1892 NSW Rugby Union season

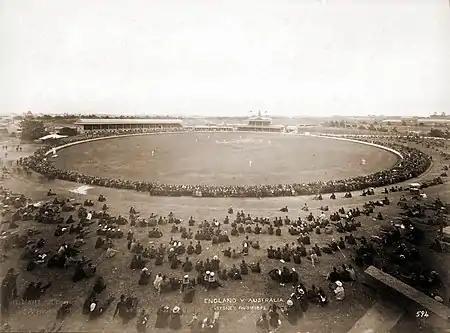

At the beginning of the new season, a committee of the Association Cricket Ground generously donated a trophy to be competed for by the senior clubs. How the competition was to be arranged was left up to the Union to decide. With the Agricultural Society Shield and the premiership to also be awarded, the Union attempted to incorporate all awards into one competition.